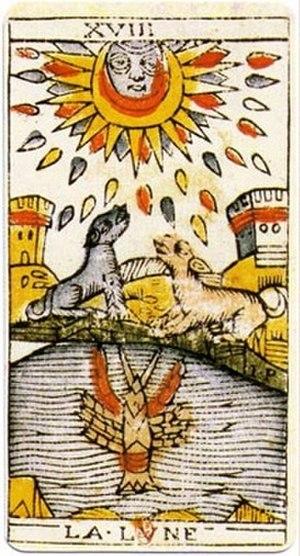
Les cartes de tarot sont un type de cartes à jouer apparu en Italie au XVᵉ siècle. Les carte da trionfi ou naipe a trionfi sont mentionnées pour la première fois au milieu du XVᵉ siècle en Italie du Nord. Le mot italien tarocchi et le mot français tarot sont mentionnés pour la première fois au début du XVIᵉ siècle.
La Lune est la dix-huitième carte du tarot de Marseille.